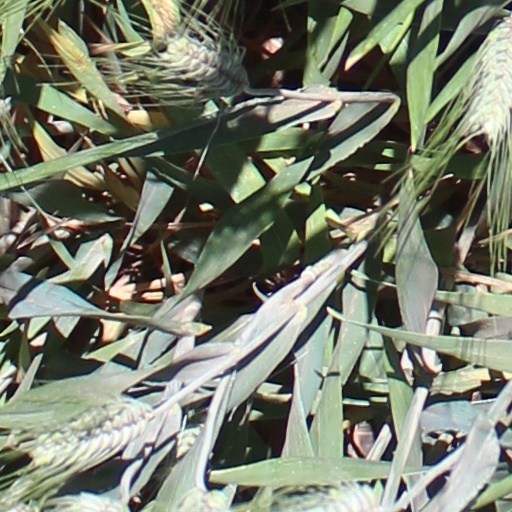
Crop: wheat